Ants Antson

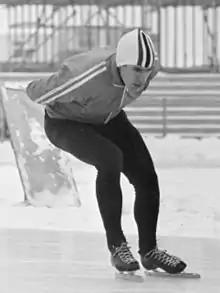
Ants Antson in 1966

Ants Antson (11 November 1938 – 31 October 2015) was an Estonian speed skater who competed for the Soviet Union.